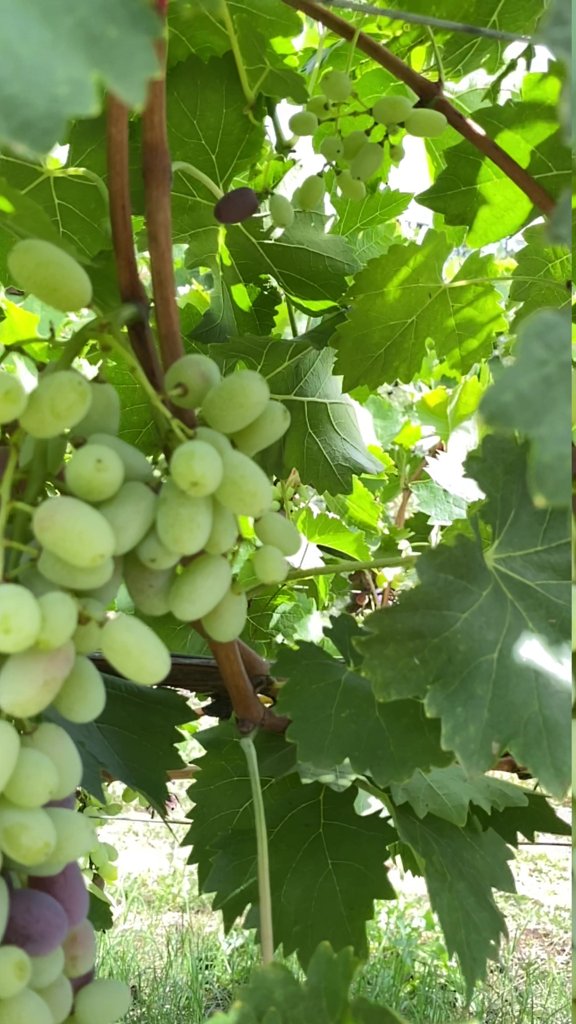
Berries visible: 72
Grape clusters: 3